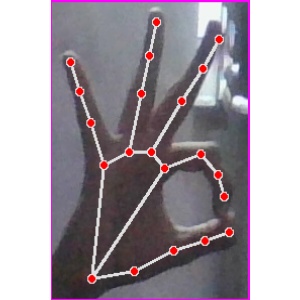
अक्षर: ण